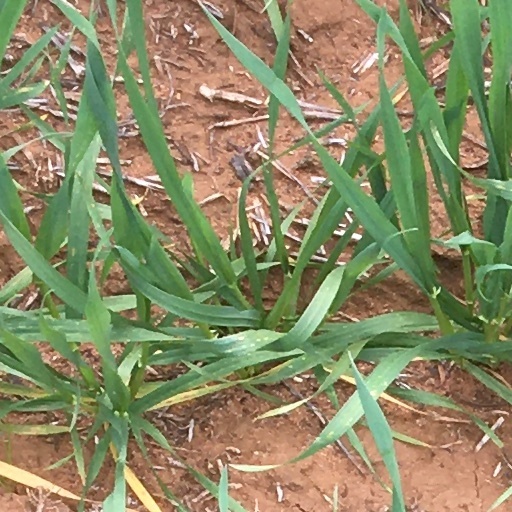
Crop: wheat